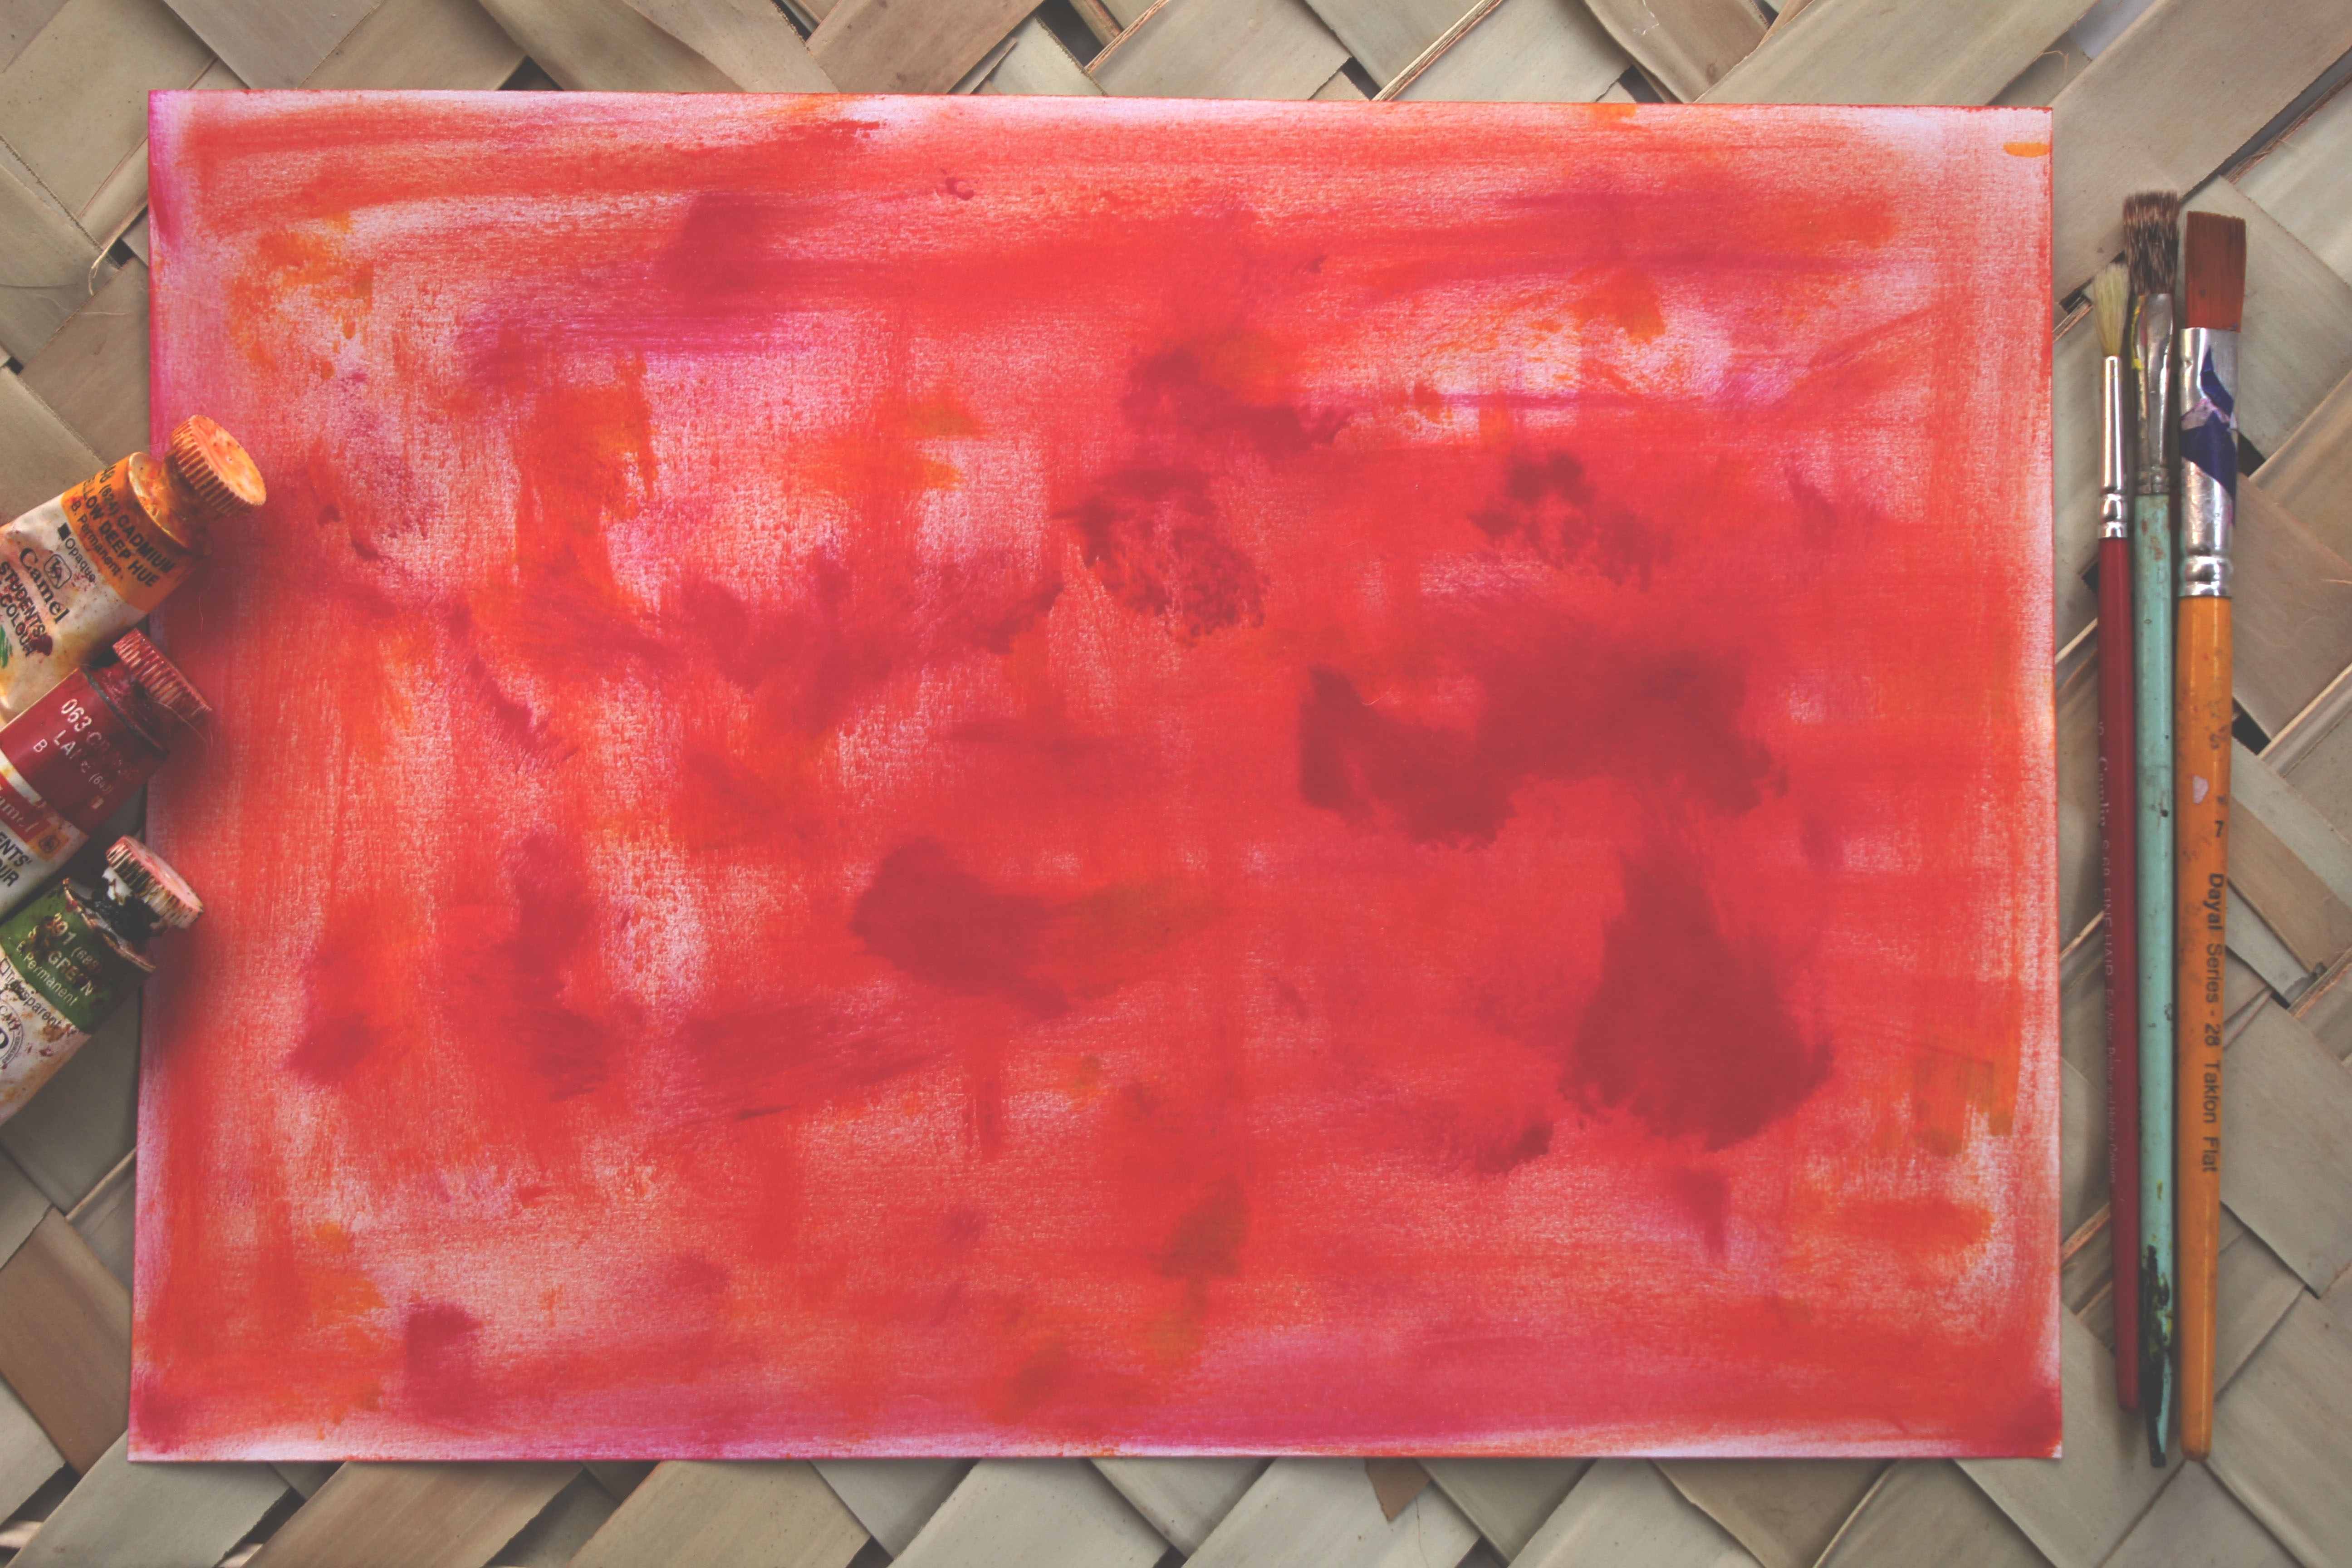
food, red, produce, artist, paint, pink, colour, art, bright, brushes